Cindy Carol

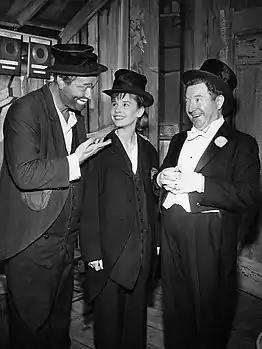
L-R: Red Skelton, Carol Sydes, and Frank McHugh on "The Red Skelton Show" (1959)

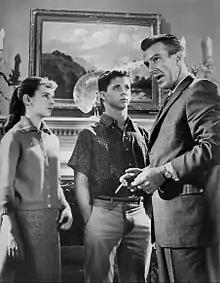
Carol Sydes, Tony Dow, and Hugh Beaumont on "Leave It to Beaver" (1960)

Cindy Carol (born Annette Carol Sydes, October 11, 1944, in Los Angeles, California) is an American actress. She was credited as Carol Sydes before her starring role as Gidget in "Gidget Goes to Rome" (1963).